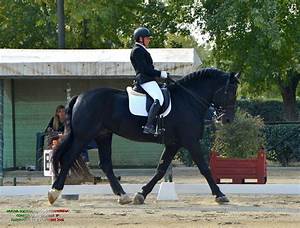
Label: horse